Economic history of Japan

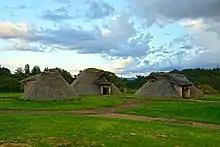
Reconstruction of Jōmon period pit-houses in the Aomori Prefecture

The Middle Jōmon period (3520–2470 BCE) saw a rise in complexity in the design of pit-houses, the most commonly used method of housing at the time, with some even having paved stone floors. At the end of the Jōmon period the local population declined sharply. Scientists suggest that this was possibly caused by food shortages and other environmental problems. They concluded that not all Jōmon groups suffered under these circumstances but the overall population declined. Examining the remains of the people who lived throughout the Jōmon period, there is evidence that these deaths were not inflicted by warfare or violence on a large enough scale to cause these deaths.